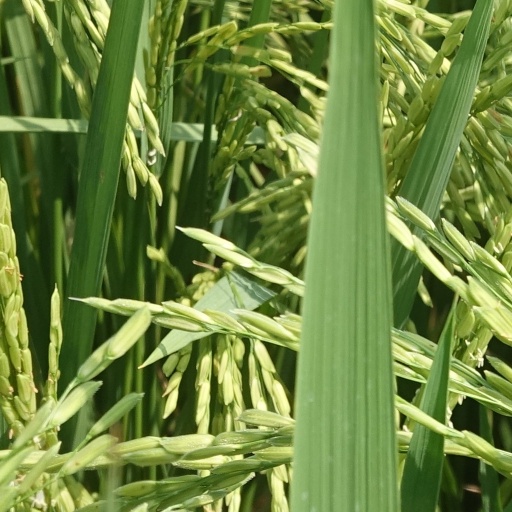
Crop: rice